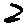
Label: 2